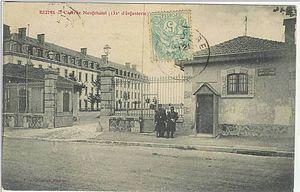
Le quartier Laon Zola - Neufchâtel - Orgeval est un quartier de la ville de Reims.
Le 132ᵉ régiment d'infanterie est un régiment d'infanterie de l'Armée de terre française créé sous la Révolution à partir de la 132ᵉ demi-brigade de première formation.
La garnison de Reims, importante depuis la fin du XIXᵉ siècle, était au siècle dernier le lieu de stationnement de nombreuses formations militaires. Celles-ci totalisaient plusieurs milliers de soldats qui étaient logés dans de nombreuses casernes. Parmi ces casernes – aujourd'hui toutes désaffectées ou disparues – figuraient notamment la caserne Colbert, la caserne Jeanne d'Arc, les casernes Neufchâtel Caserne Drouet d'Erlon devenu Maistre.
Le lycée Gustave-Eiffel de Reims est un établissement public d’enseignement professionnel situé à Reims au 24 de la rue de Neufchâtel. L'établissement est nommé d'après l'ingénieur et industriel français Gustave Eiffel.